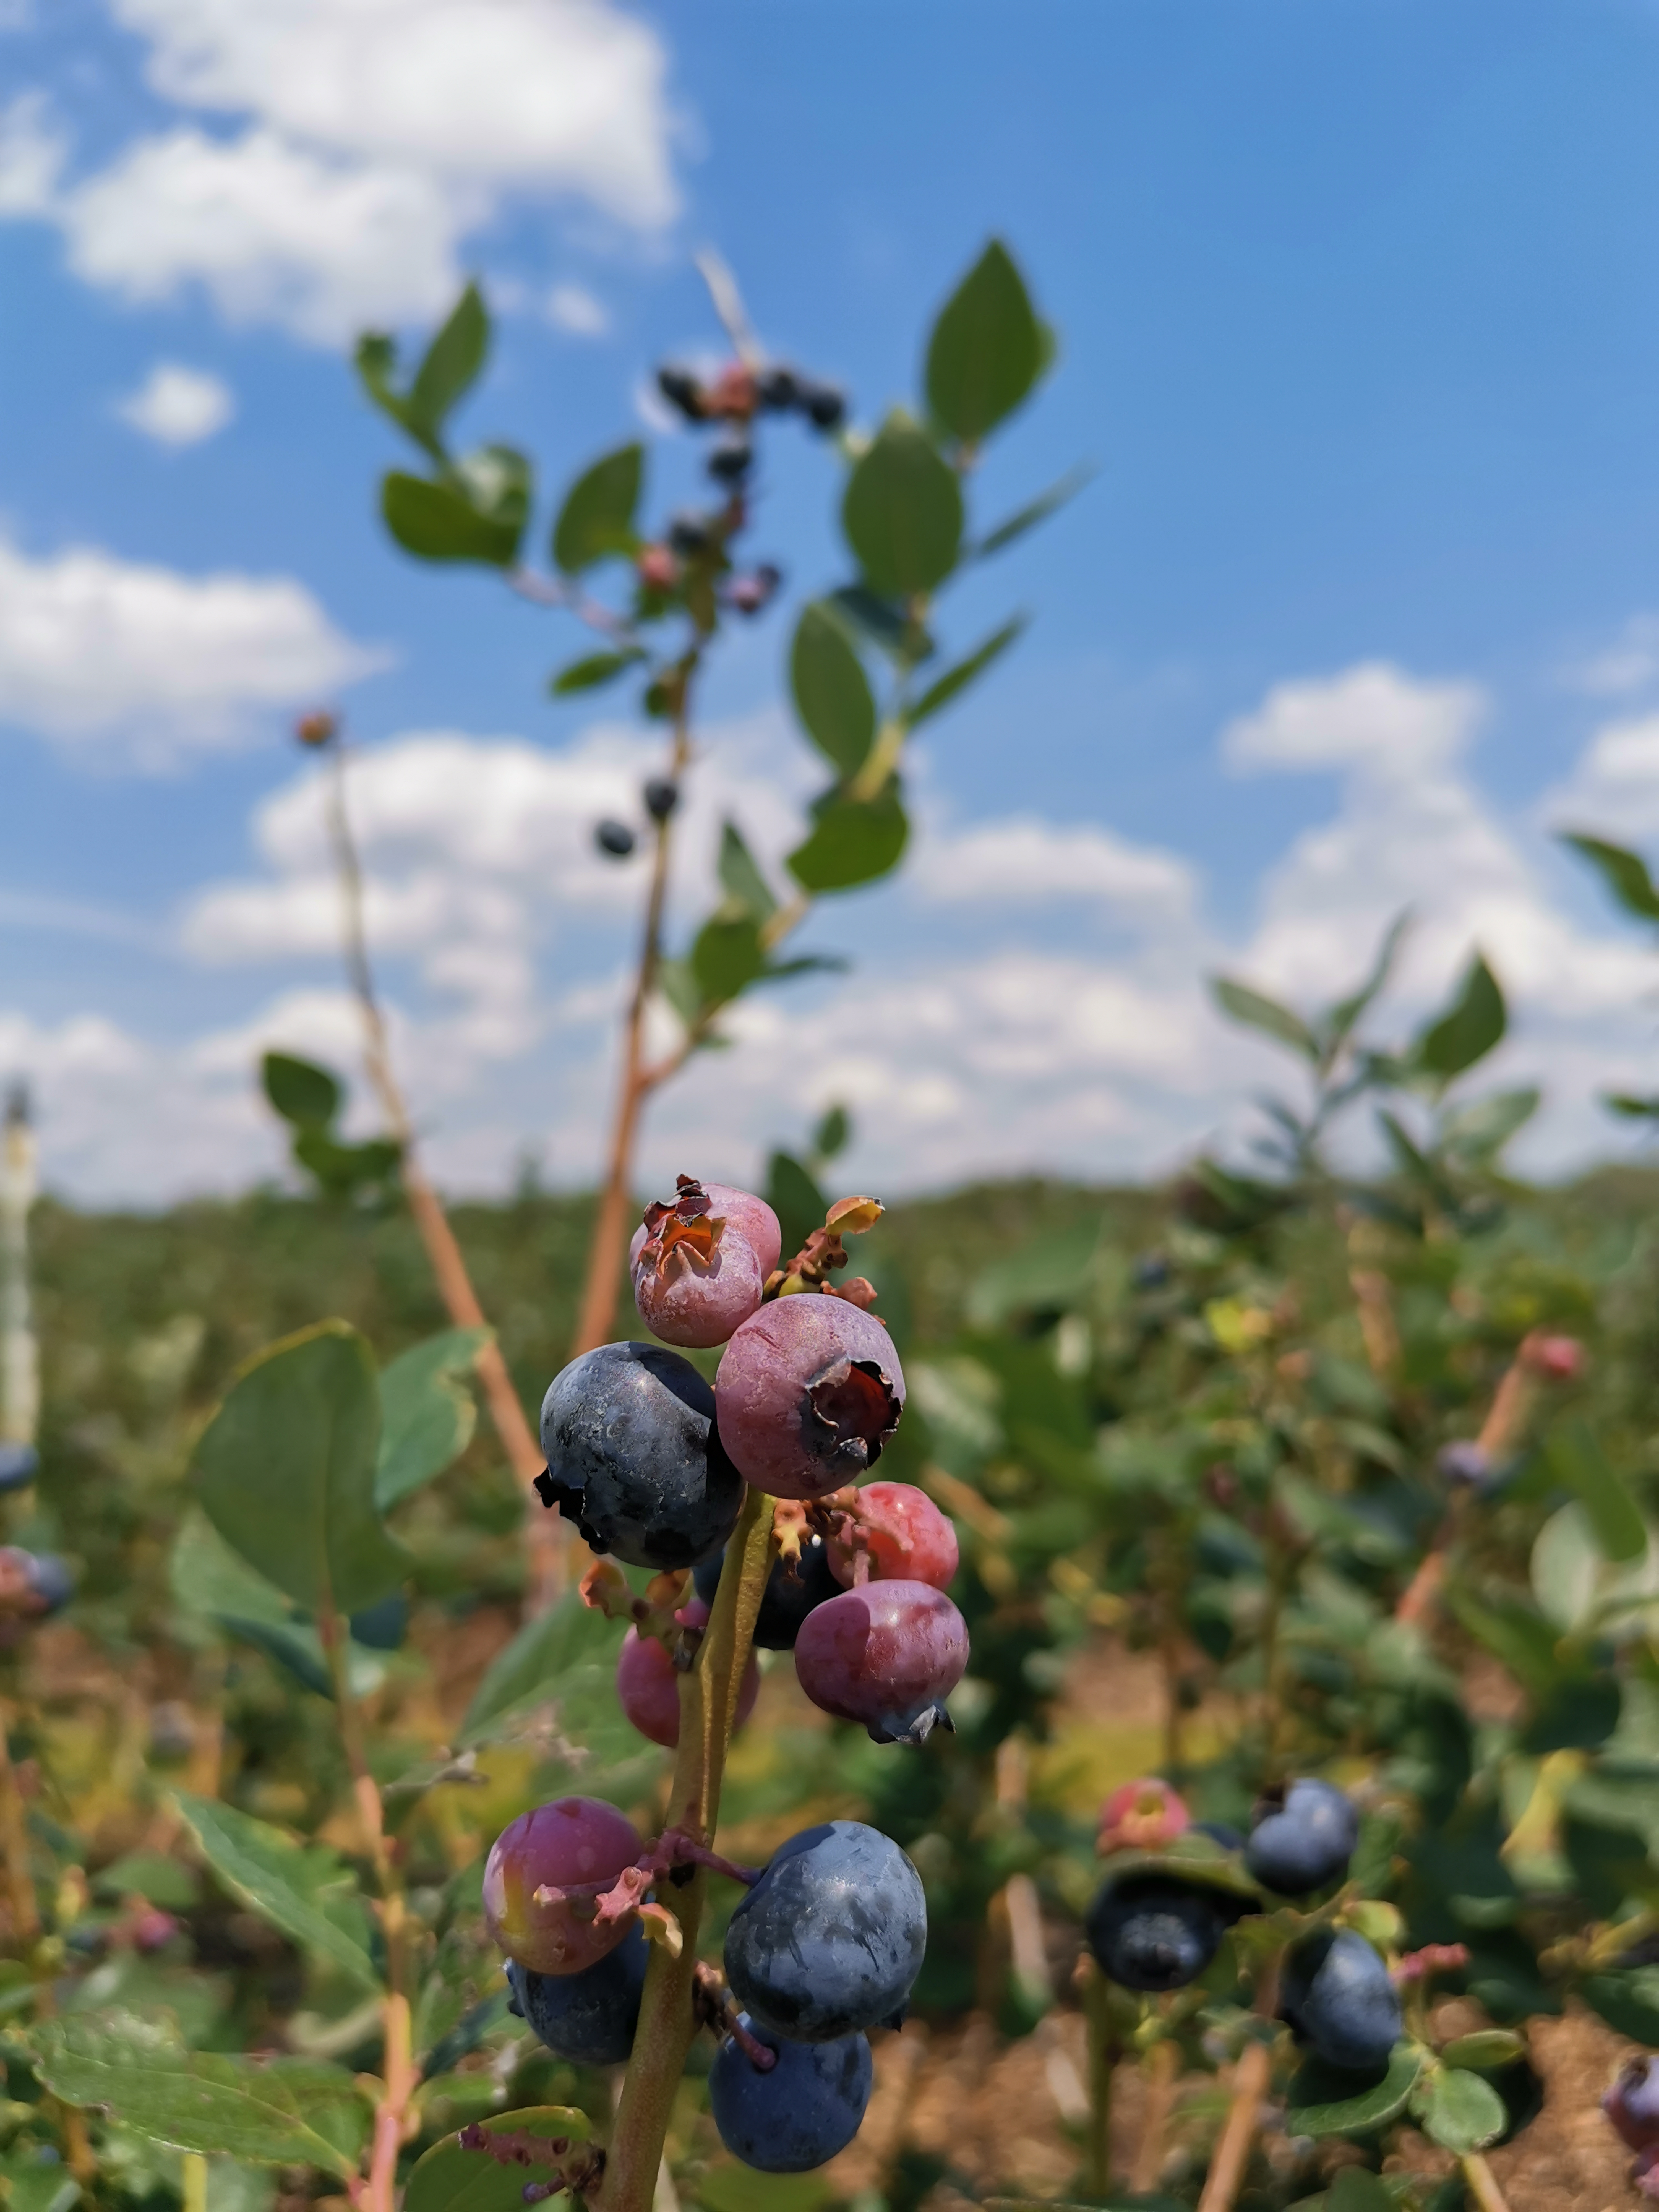
frutas, cloud, sky, food, plant, fruit, berry, agriculture, fruit tree, produce, twig, tree, bilberry, flowering plant, grapevine family, blueberry, vitis, plantation, vineyard, shrub, subshrub, grape, conifer, huckleberry, natural foods, plant stem, grape leaves, arctostaphylos, prunus, mahonia, moschatel family